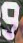
Number: 9